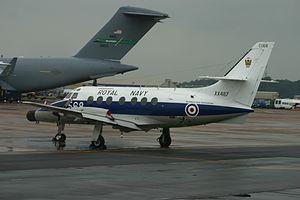
Le Jetstream est un avion à deux turbopropulseurs et cabine pressurisée construit par British Aerospace. Il est conçu sous le nom de Jetstream 31 à partir du Handley Page Jetstream.